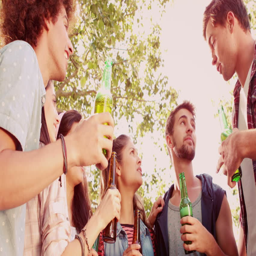
in slow motion happy friends in the park having barbecue on a sunny day